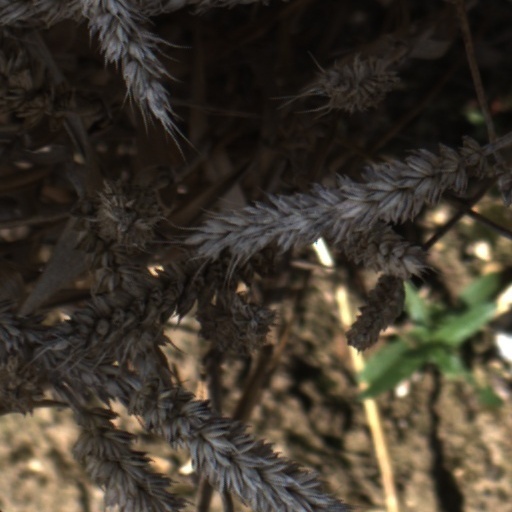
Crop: wheat